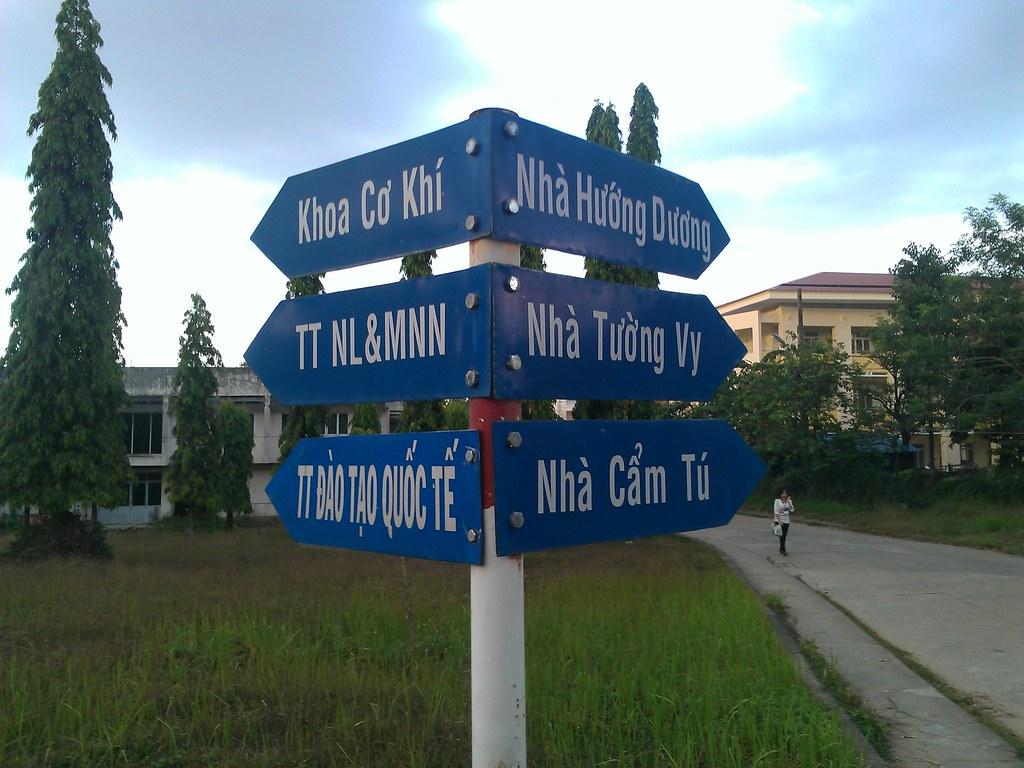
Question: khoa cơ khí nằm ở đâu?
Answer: nằm bên trái